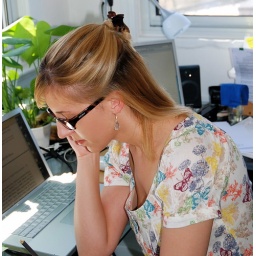
Working girl in a sunny office